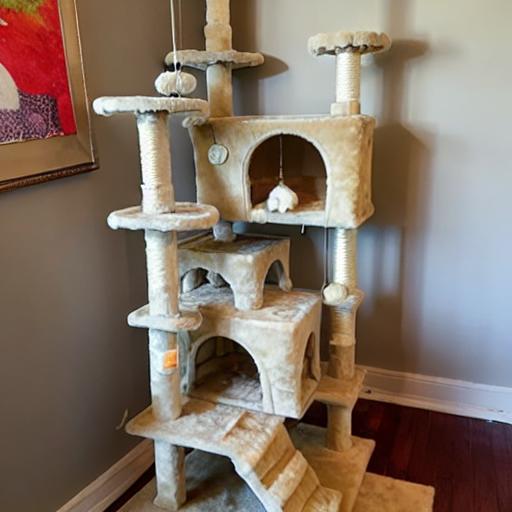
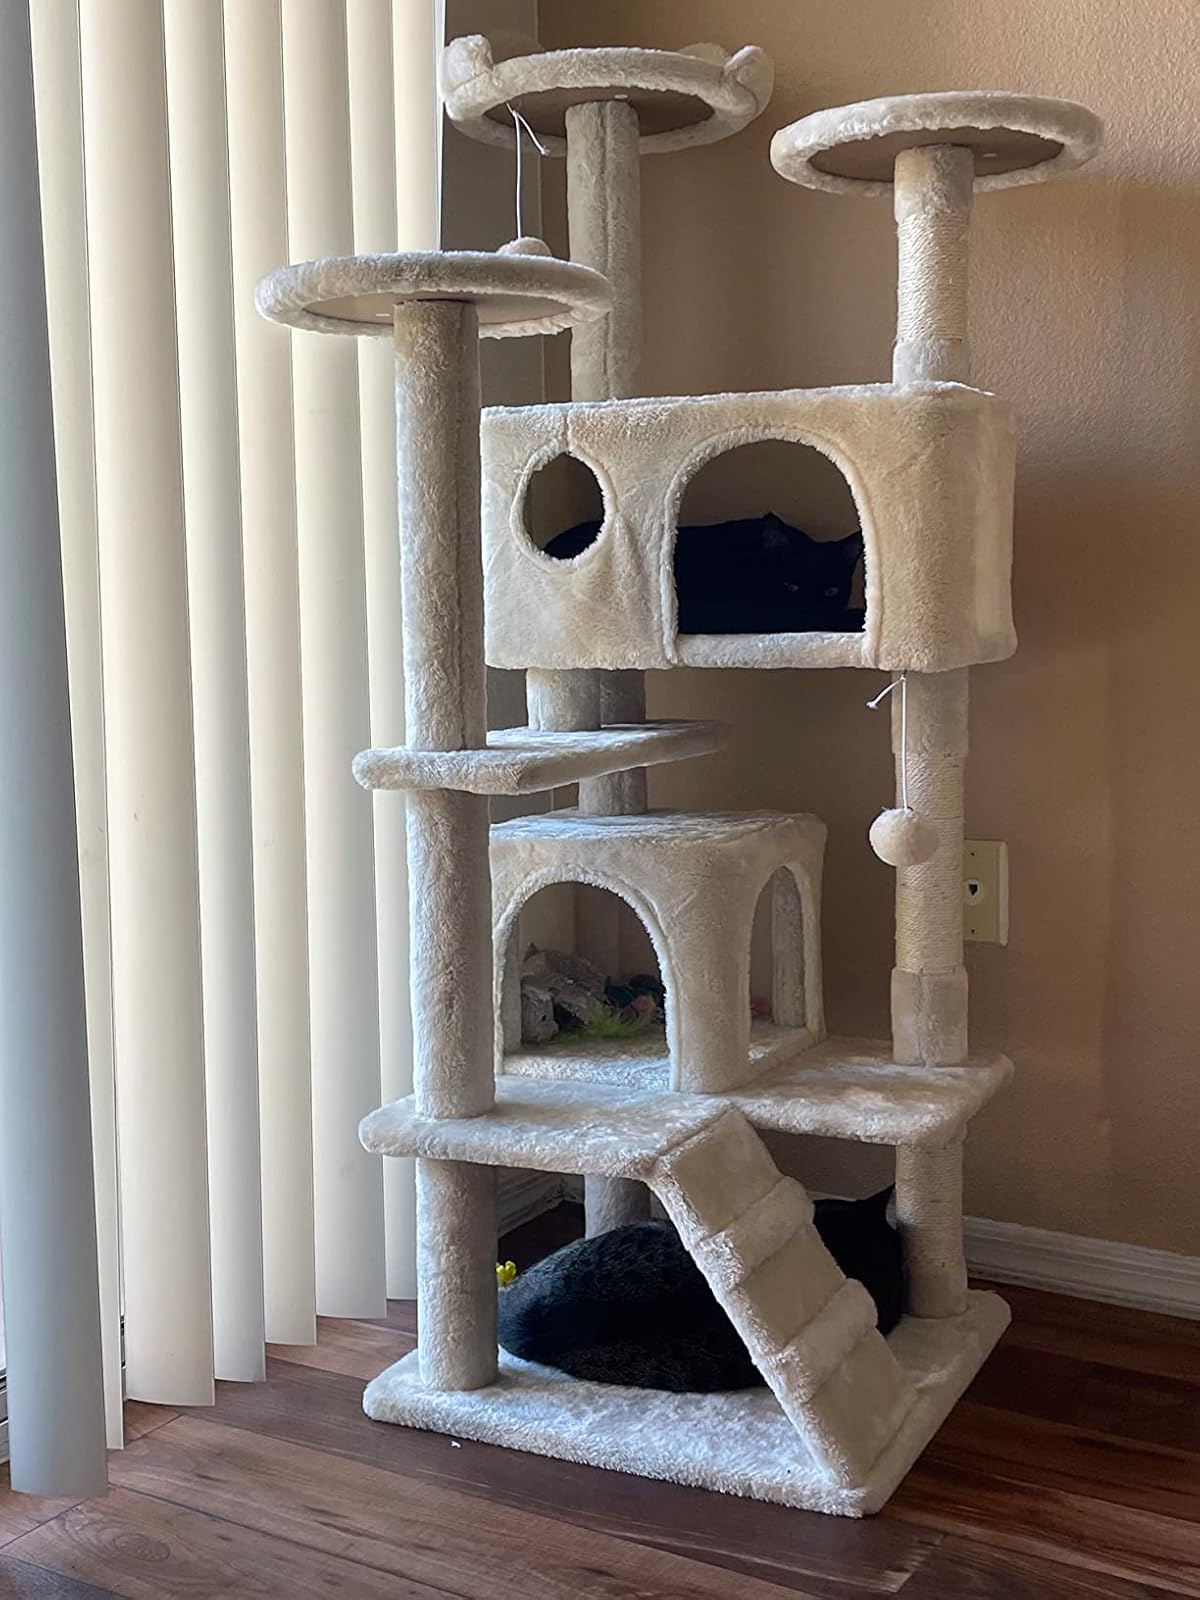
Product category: items_cat tree
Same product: no